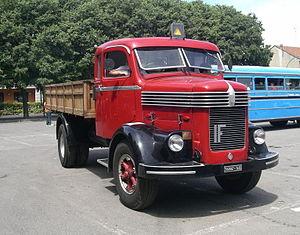
L'Isotta Fraschini D80 était un camion lourd polyvalent, produit par le constructeur italien Isotta Fraschini à partir de 1934 jusque dans les années 1950.